Question: Please indicate a possible affordance area of baseball bat that can be used for holding
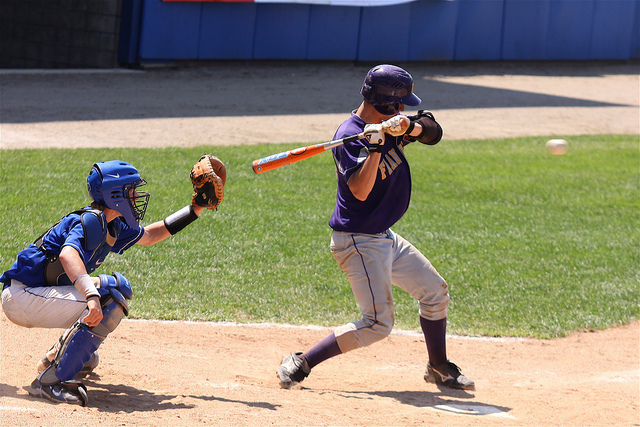
Answer: [357.059, 117.624, 419.98, 138.298]